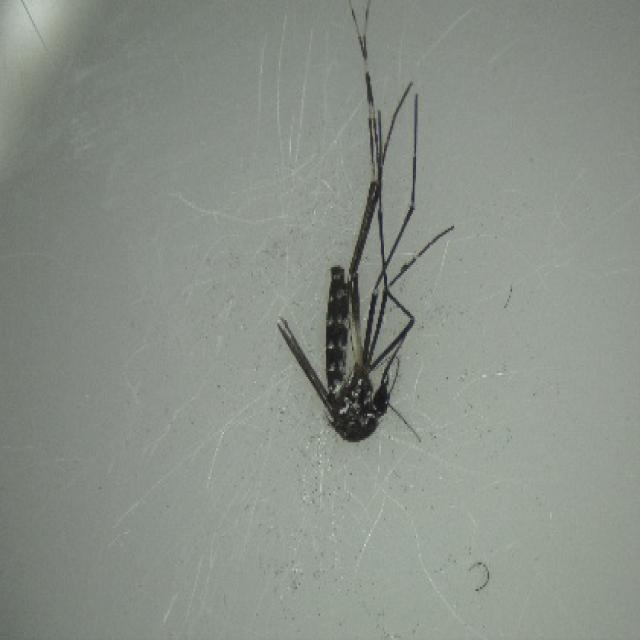
Species: aedes_albopictus